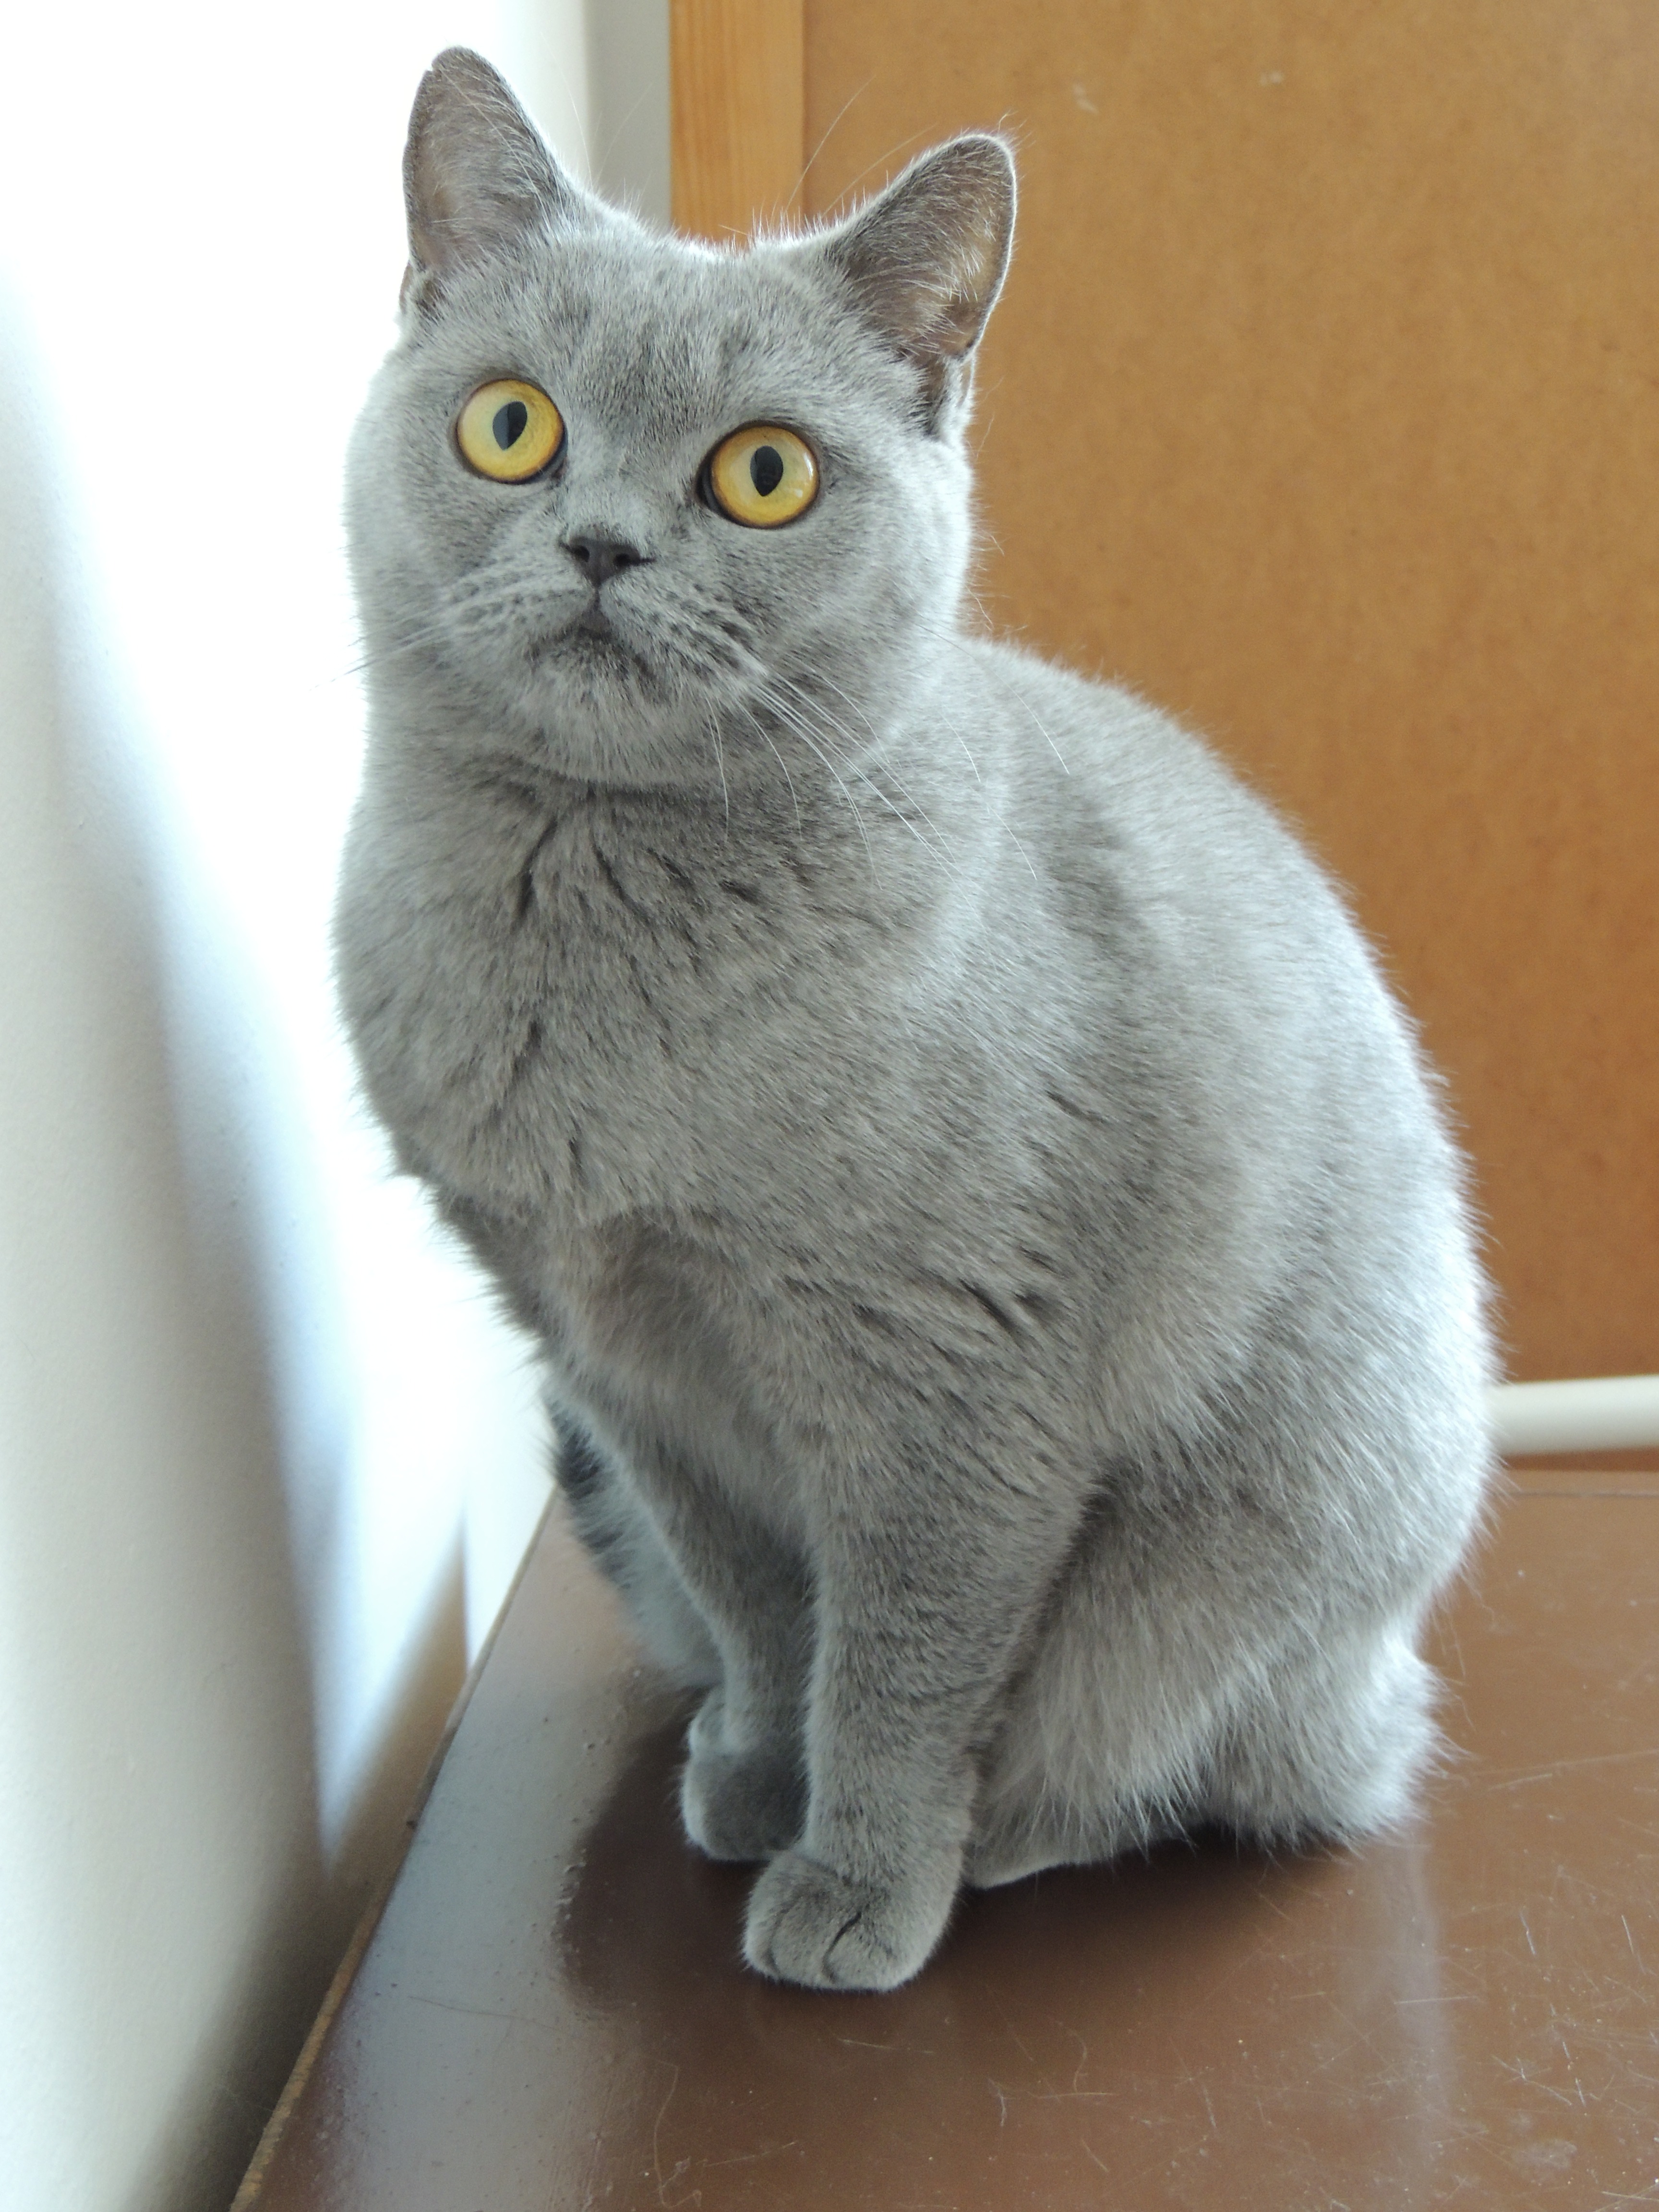
view, home, animal, cat, mammal, fauna, whiskers, vertebrate, burmese, british shorthair, european shorthair, chartreux, russian blue, korat, burmilla, small to medium sized cats, cat like mammal, carnivoran, nebelung, domestic short haired cat, american shorthair, domestic long haired cat, british semi longhair